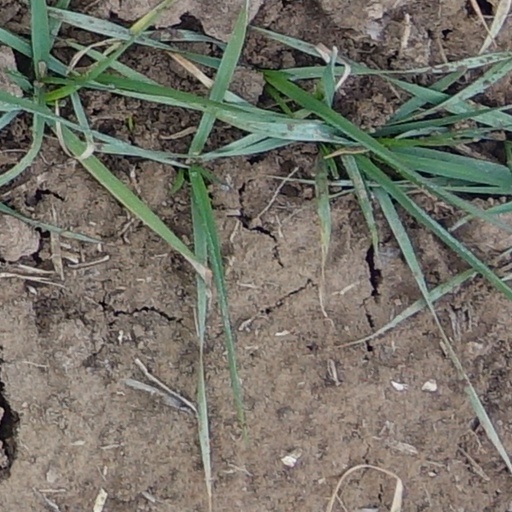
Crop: wheat